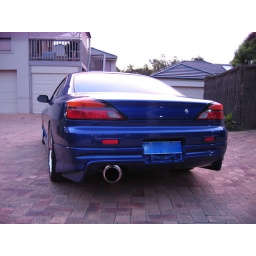
Rear shot late in the day with very pink sky